Tallaght

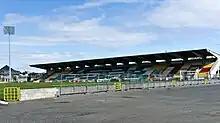
Tallaght Stadium- home of Shamrock Rovers Football Club

Tallaght is represented, within the Dublin South-West constituency in Dáil Éireann, with four TDs. It is divided into two electoral areas for South Dublin County Council elections - Tallaght Central and Tallaght South - and between these 12 councillors are elected.